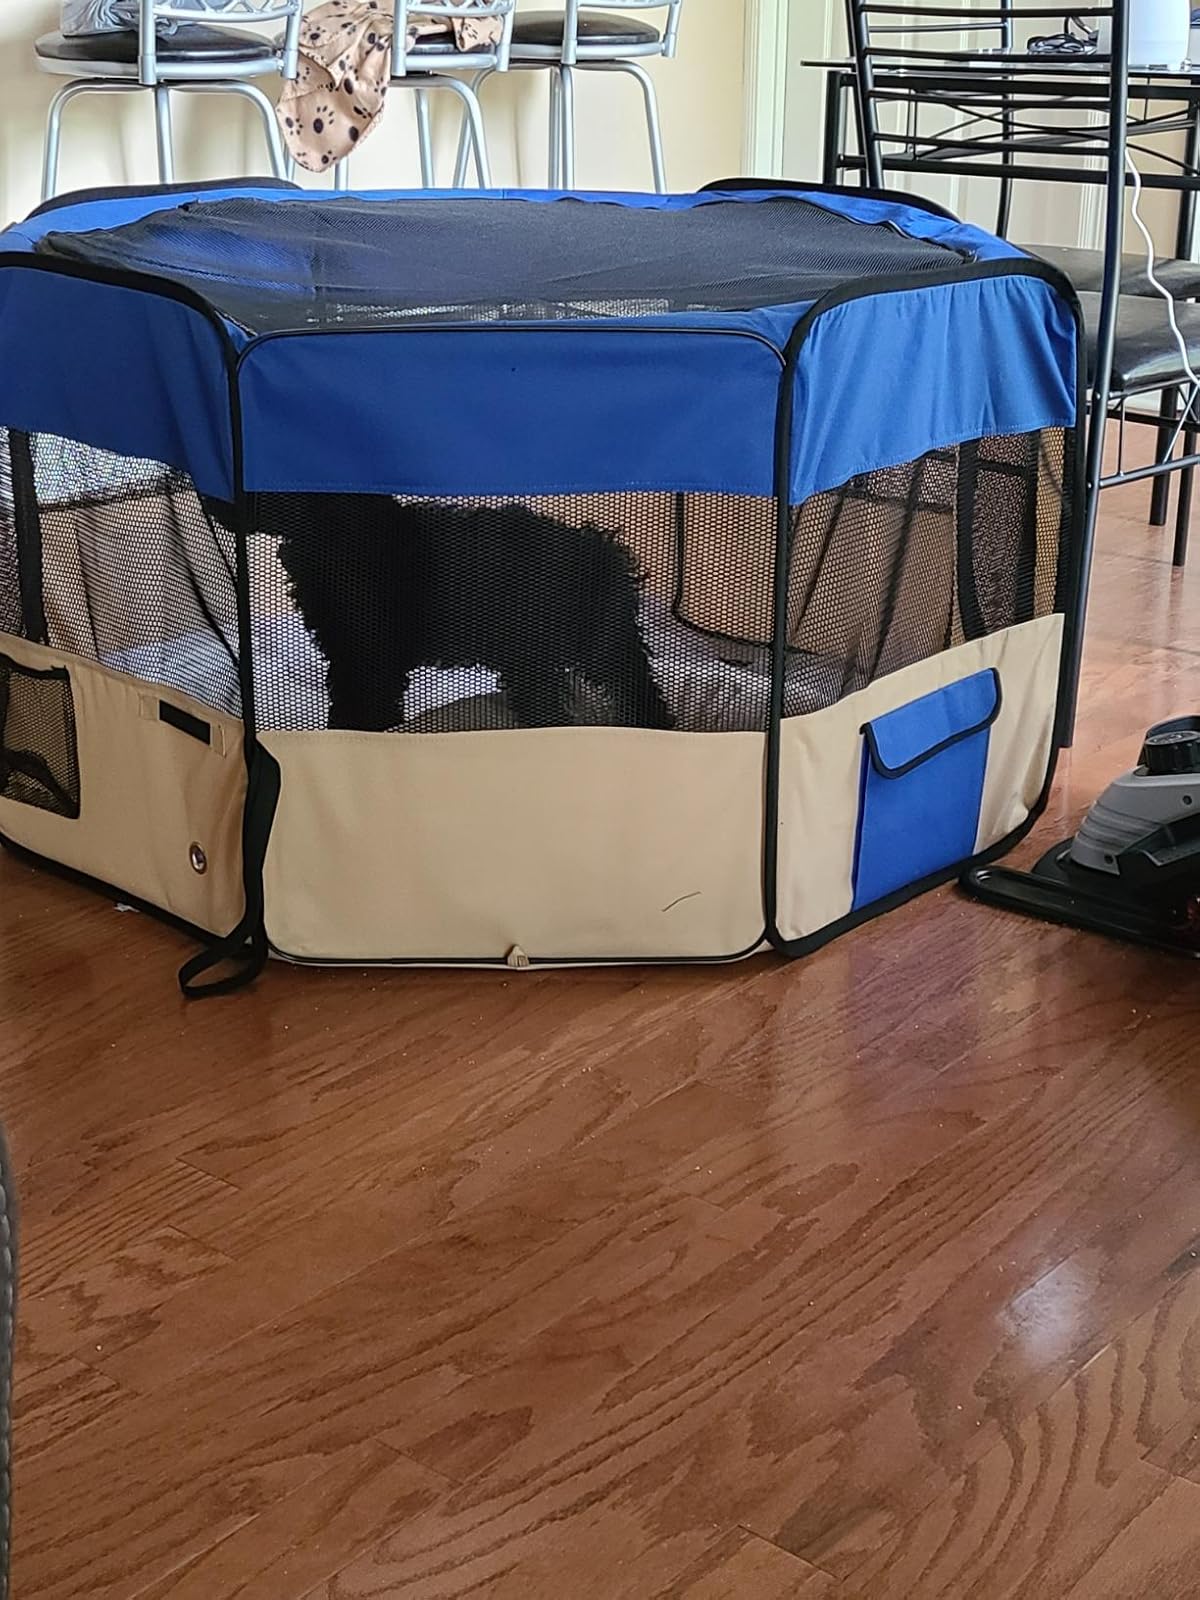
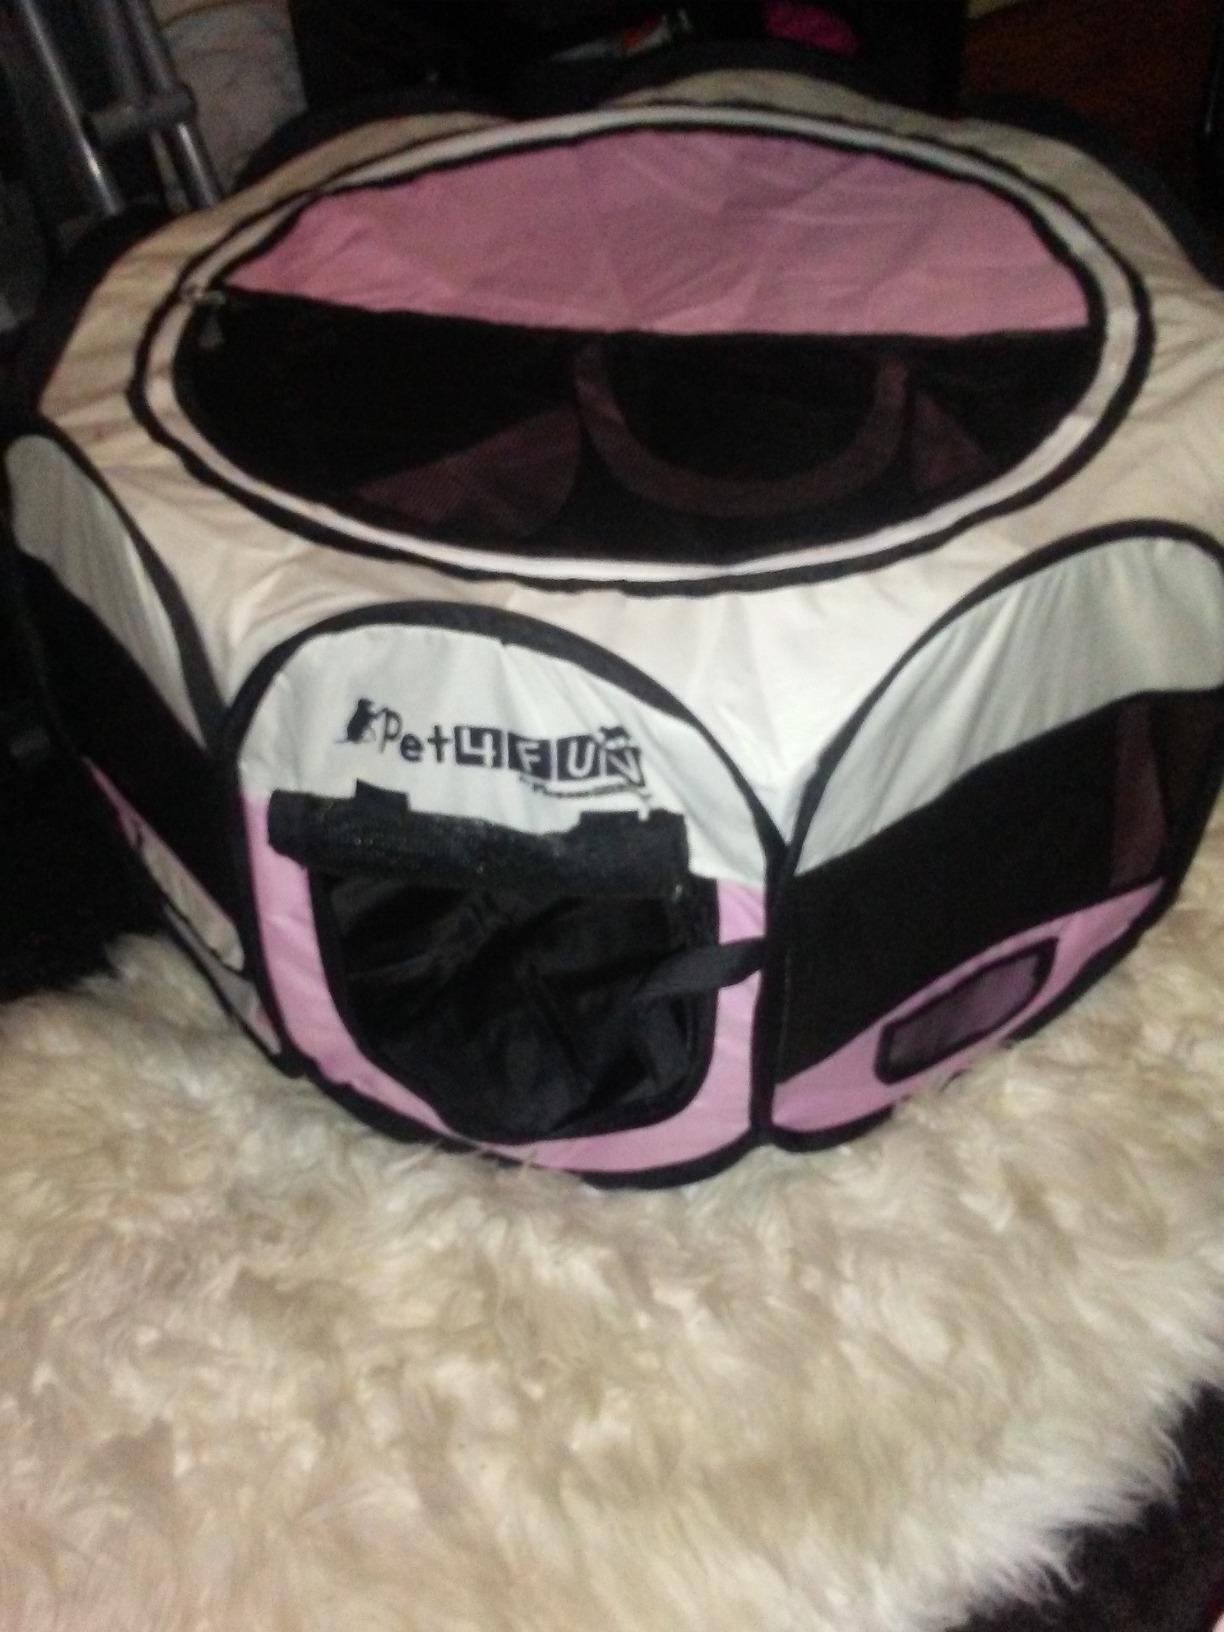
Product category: items_kennel
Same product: no